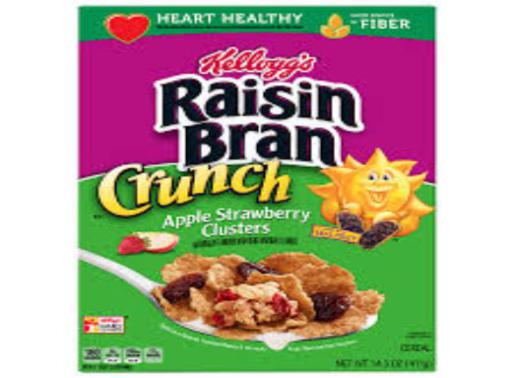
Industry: Food